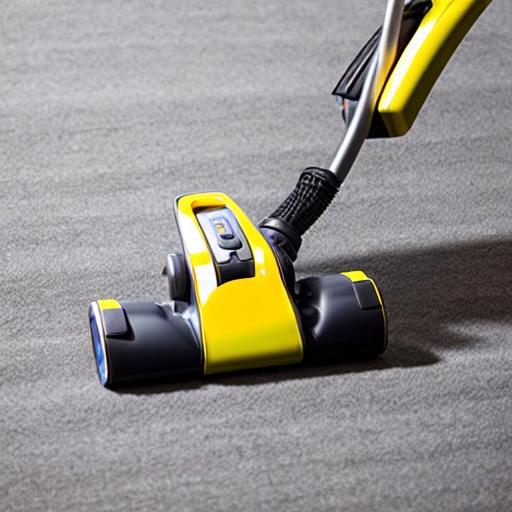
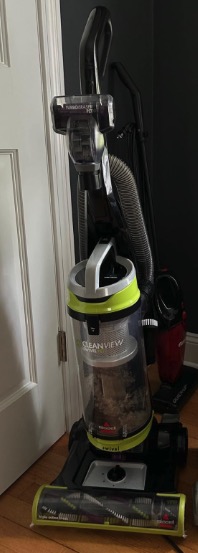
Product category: items_vacuum
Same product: no